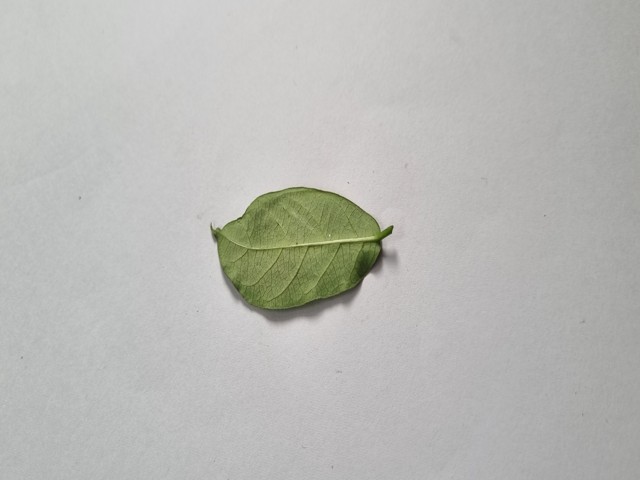
Plant: anantamul